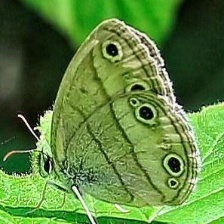
Species: WOOD SATYR
Butterfly family (ImageNet category): ringlet